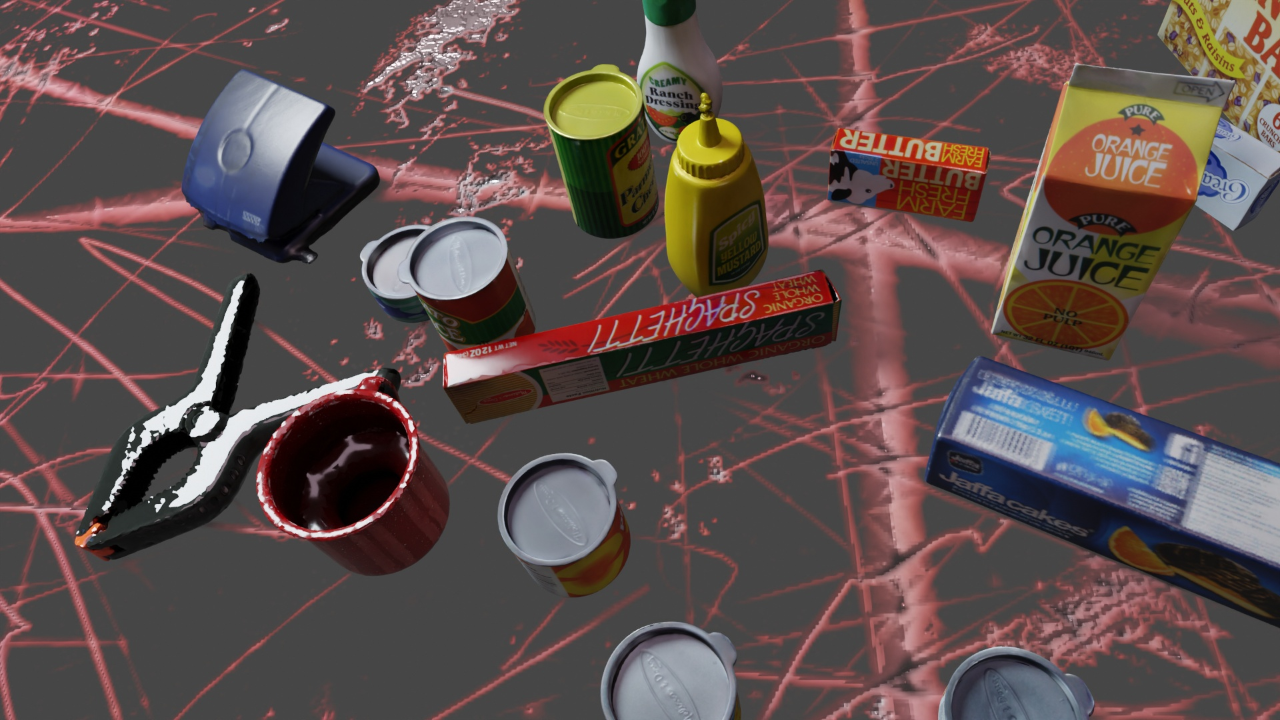
Question:
What are the five normalized (x, y) points between 0 and 1 in the image that outline the grasp plane for the can of sliced peaches? Your answer should be as Grasp center: [], Left finger base: [], Right finger base: [], Left finger tip: [], Right finger tip: [].
Answer: Grasp center: [0.464062, 0.834722], Left finger base: [0.427344, 0.7375], Right finger base: [0.503125, 0.940278], Left finger tip: [0.409375, 0.720833], Right finger tip: [0.489844, 0.940278]